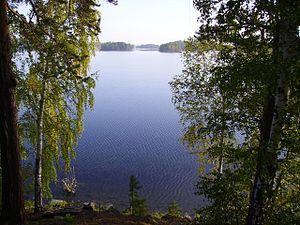
L’oblast de Tcheliabinsk est un sujet fédéral de Russie. Sa capitale est Tcheliabinsk et sa population était estimée à 3 475 727 habitants au 1ᵉʳ janvier 2016.
Le lac Ouvildy est un lac de Russie situé dans le sud de l’Oural. Avec une superficie de 68,1 km², c’est le plus grand lac naturel de l’oblast de Tcheliabinsk.